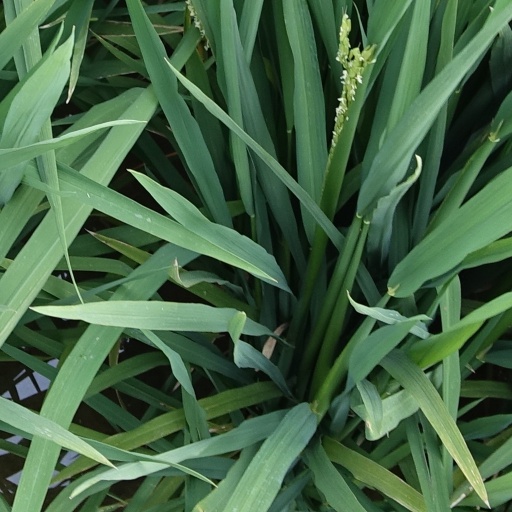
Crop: rice